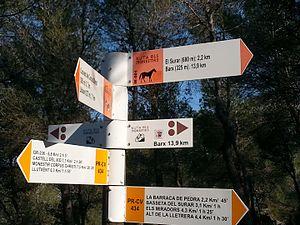
La Route des Monastères de Valence est une route religieuse, culturelle et touristique inaugurée en 2008,